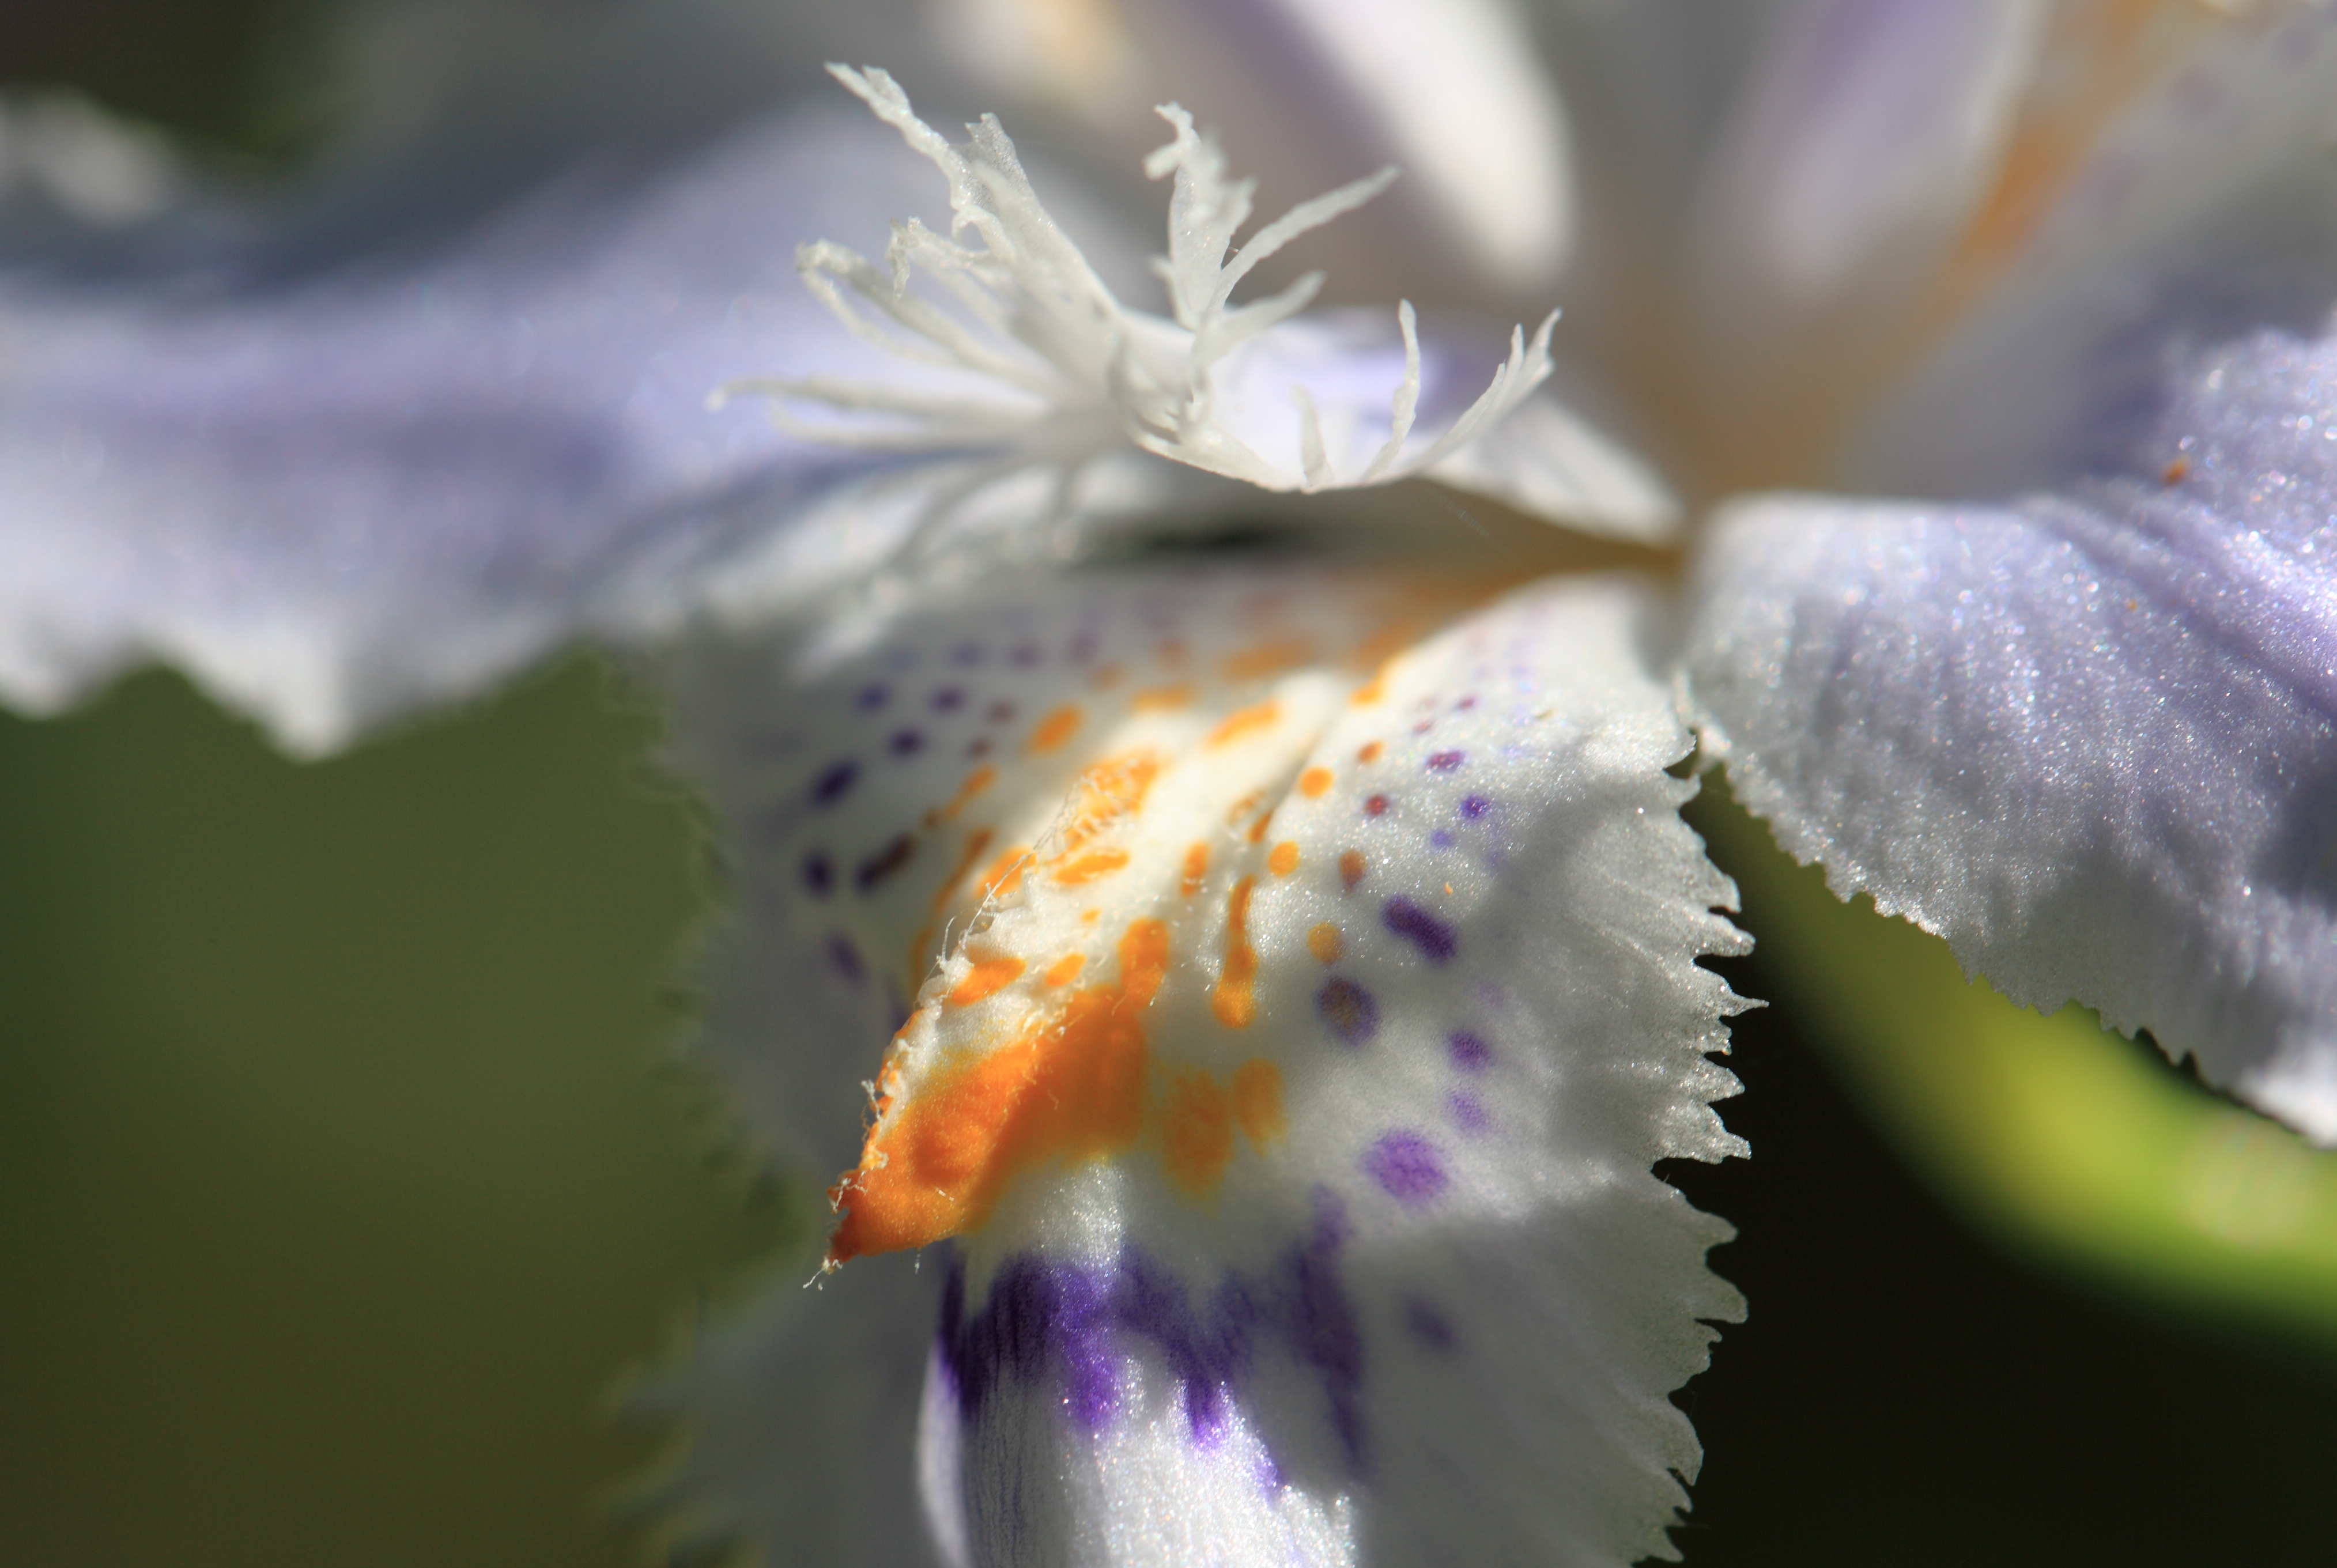
nature, blossom, plant, photography, leaf, flower, petal, frost, pollen, high, botany, flora, wildflower, close up, cool image, iris, eye, shrine, tochigi, 5d, hires, japonica, markii, hi, res, resolution, nasu, torinokosanshoujinja, fringediris, macro photography, flowering plant, land plant